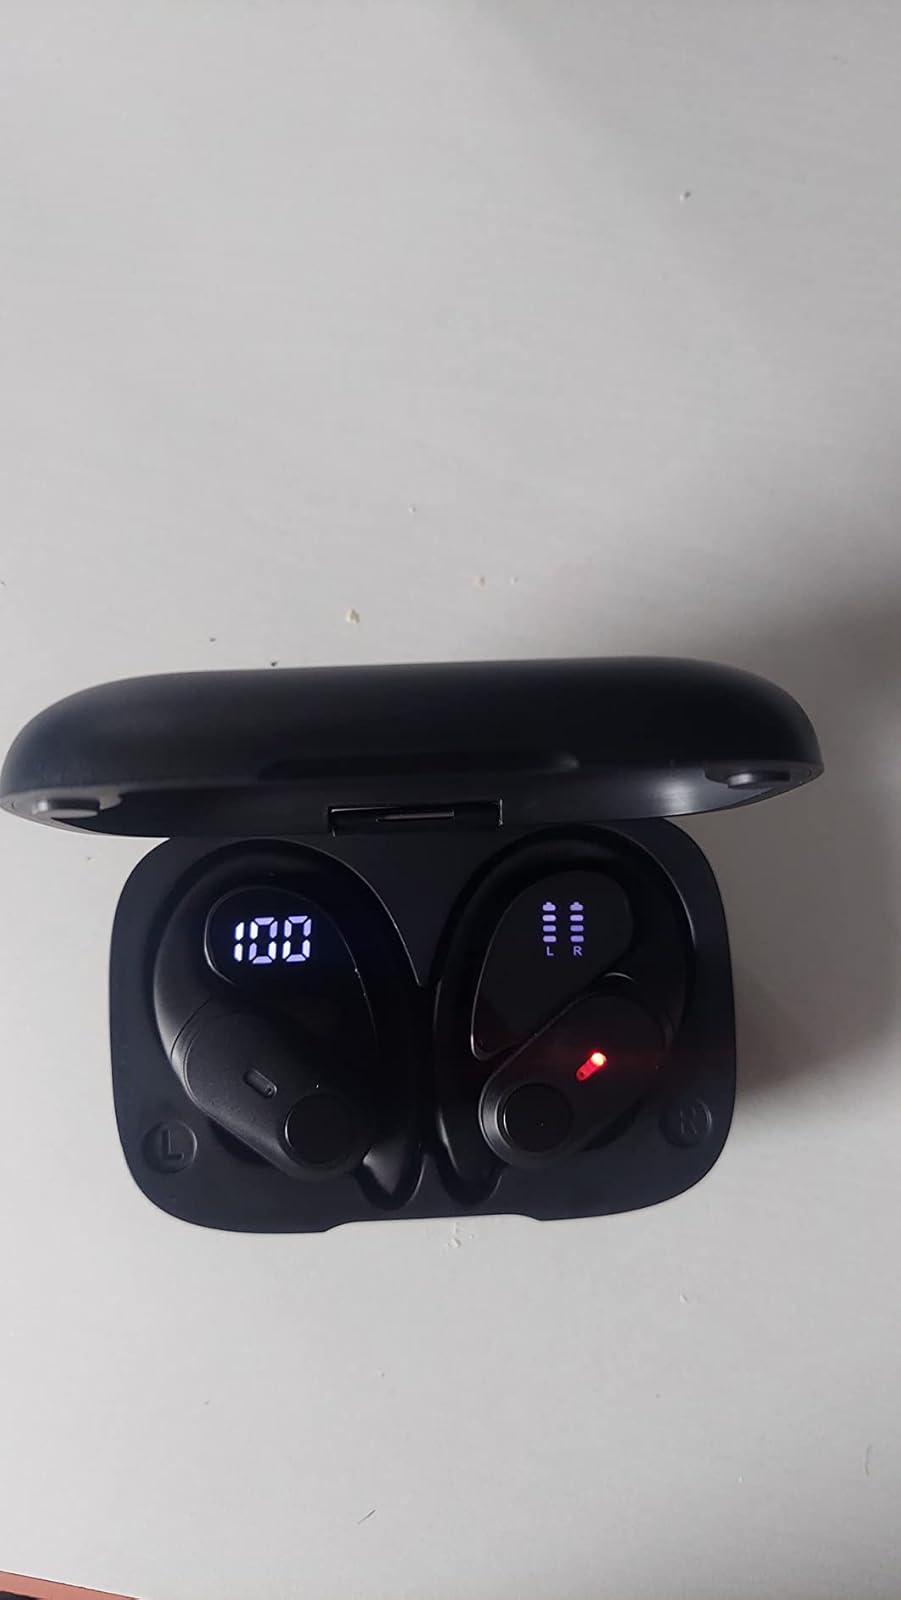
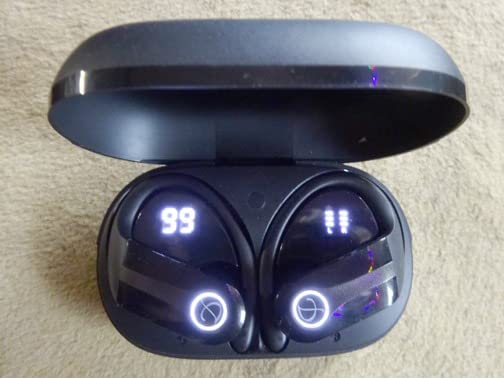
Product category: earbuds
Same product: no